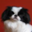
Label: dog